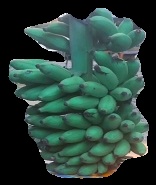
Variety: elakki-bale
Grade: grade2